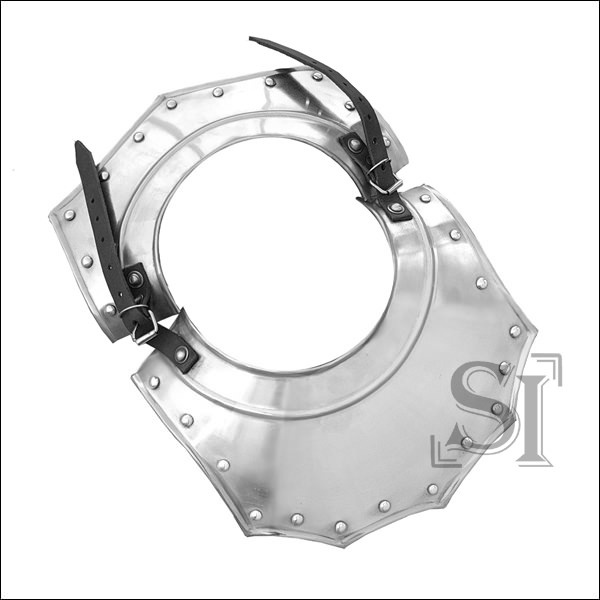
Renaissance Armor Gorget Neck Plate 16 Gauge Steel - TOPHATTER'S ARMORY DEALS
The Renaissance Gorget Neck Plate is made with 16 gauge steel. The thick steel is almost impenetrable by the most common steel blades. studs surround the outer edge of the folded steel plating. Adjustable leather straps support the armor front and back. The curved shape fits snugly around the upper chest and neck region securely. It's curved design allows the armor to flex and absorb impact from a strike. Features Steel Gauge: 16G Features: Adjustable Leather Straps Specifications Overall Length: 10 Inches Width: 12.5 Inches
Brand: Tophatter's Inc.
Category: Sporting Goods > Athletics > Fencing > Fencing Protective Gear